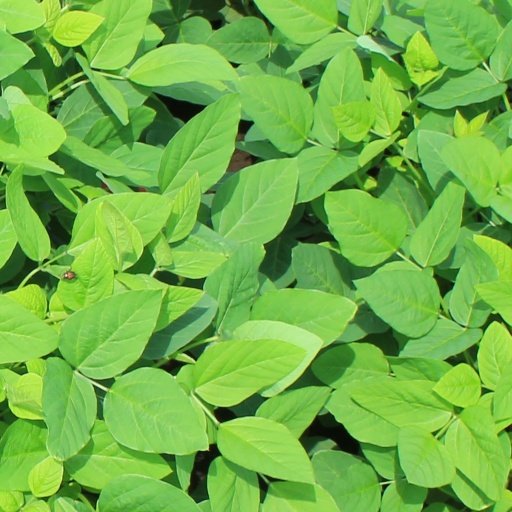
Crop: soybean